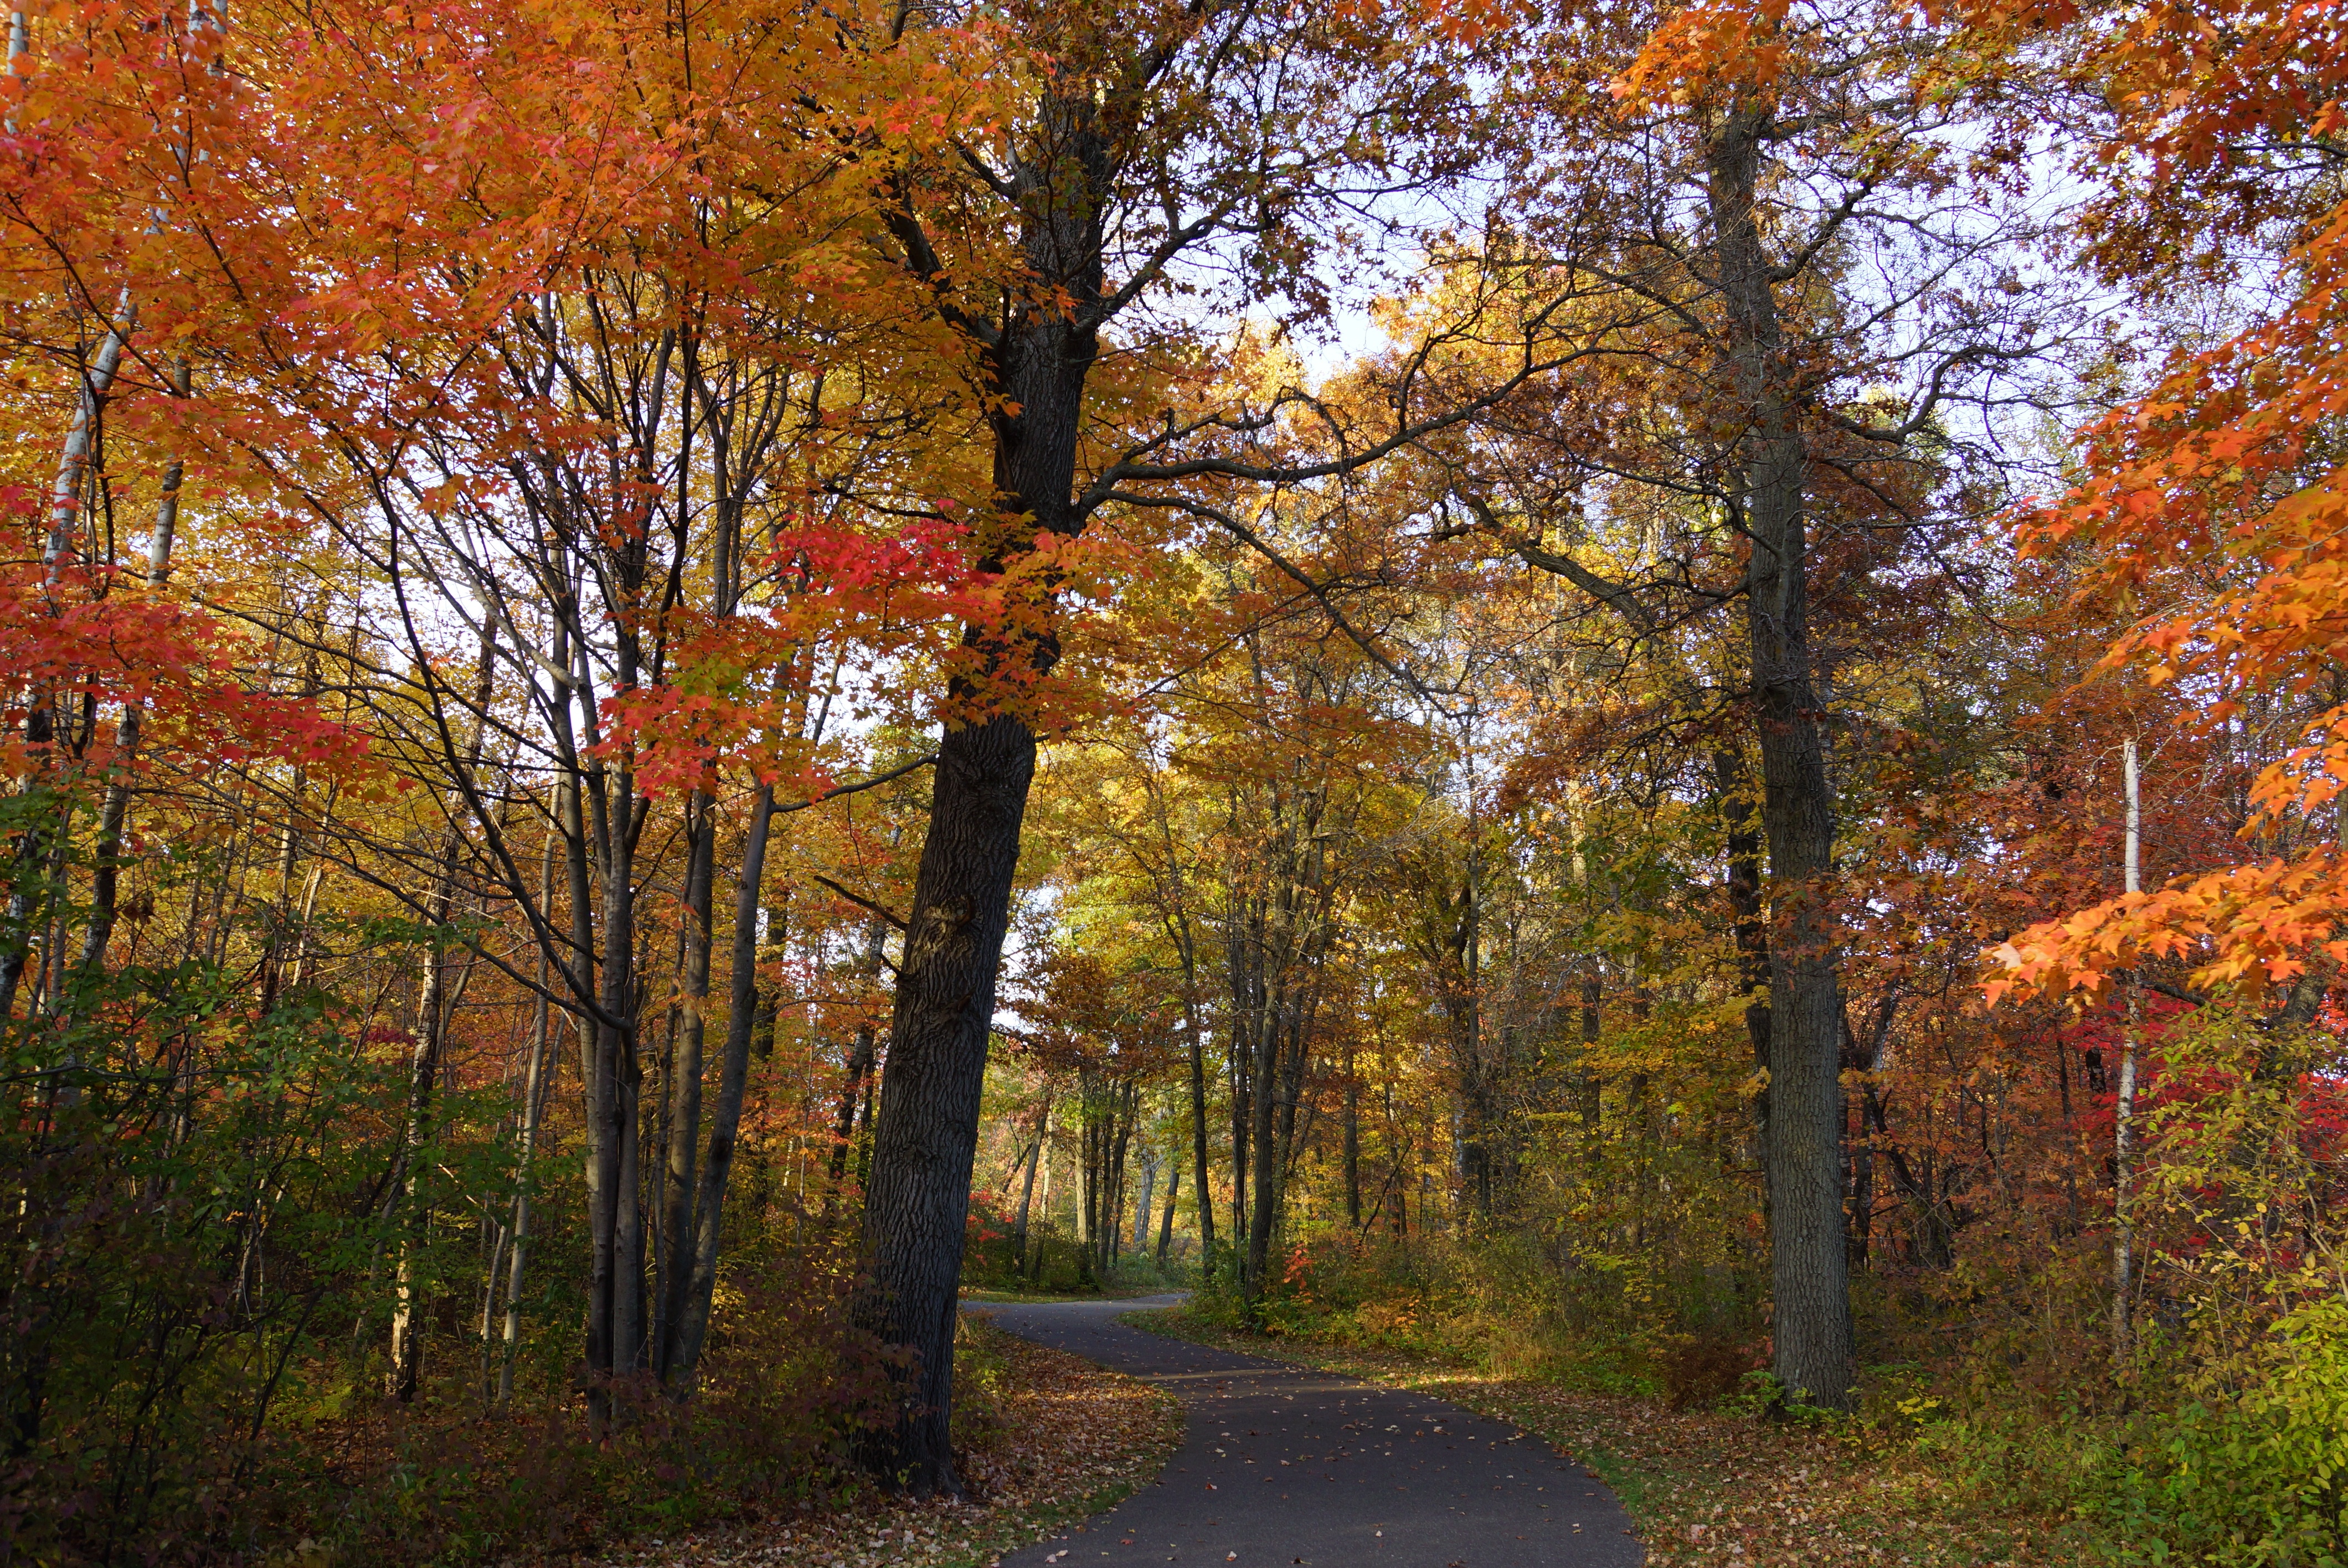
tree, nature, forest, path, plant, hiking, trail, sunlight, leaf, fall, country, hike, autumn, park, season, outdoors, deciduous, grove, woodland, ecosystem, woody plant, temperate broadleaf and mixed forest